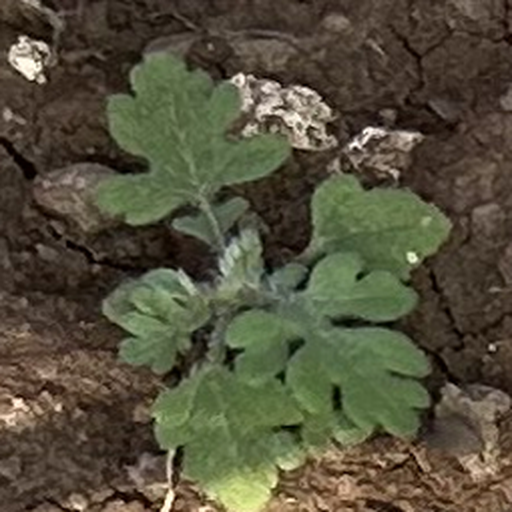
Weed species: Gajar_gavat_(Parthenium hysterophorus)